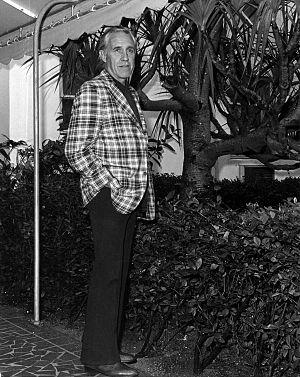
Jason Robards, est un acteur américain de son nom complet Jason Nelson Robards Jr., né le 26 juillet 1922 à Chicago, et mort le 26 décembre 2000 à Bridgeport.